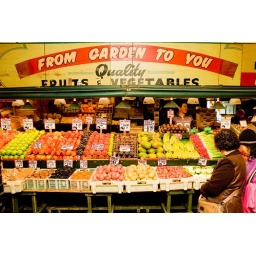
The amount of fruit available in the market was pretty staggering. Everything seemed much bigger than in the UK.